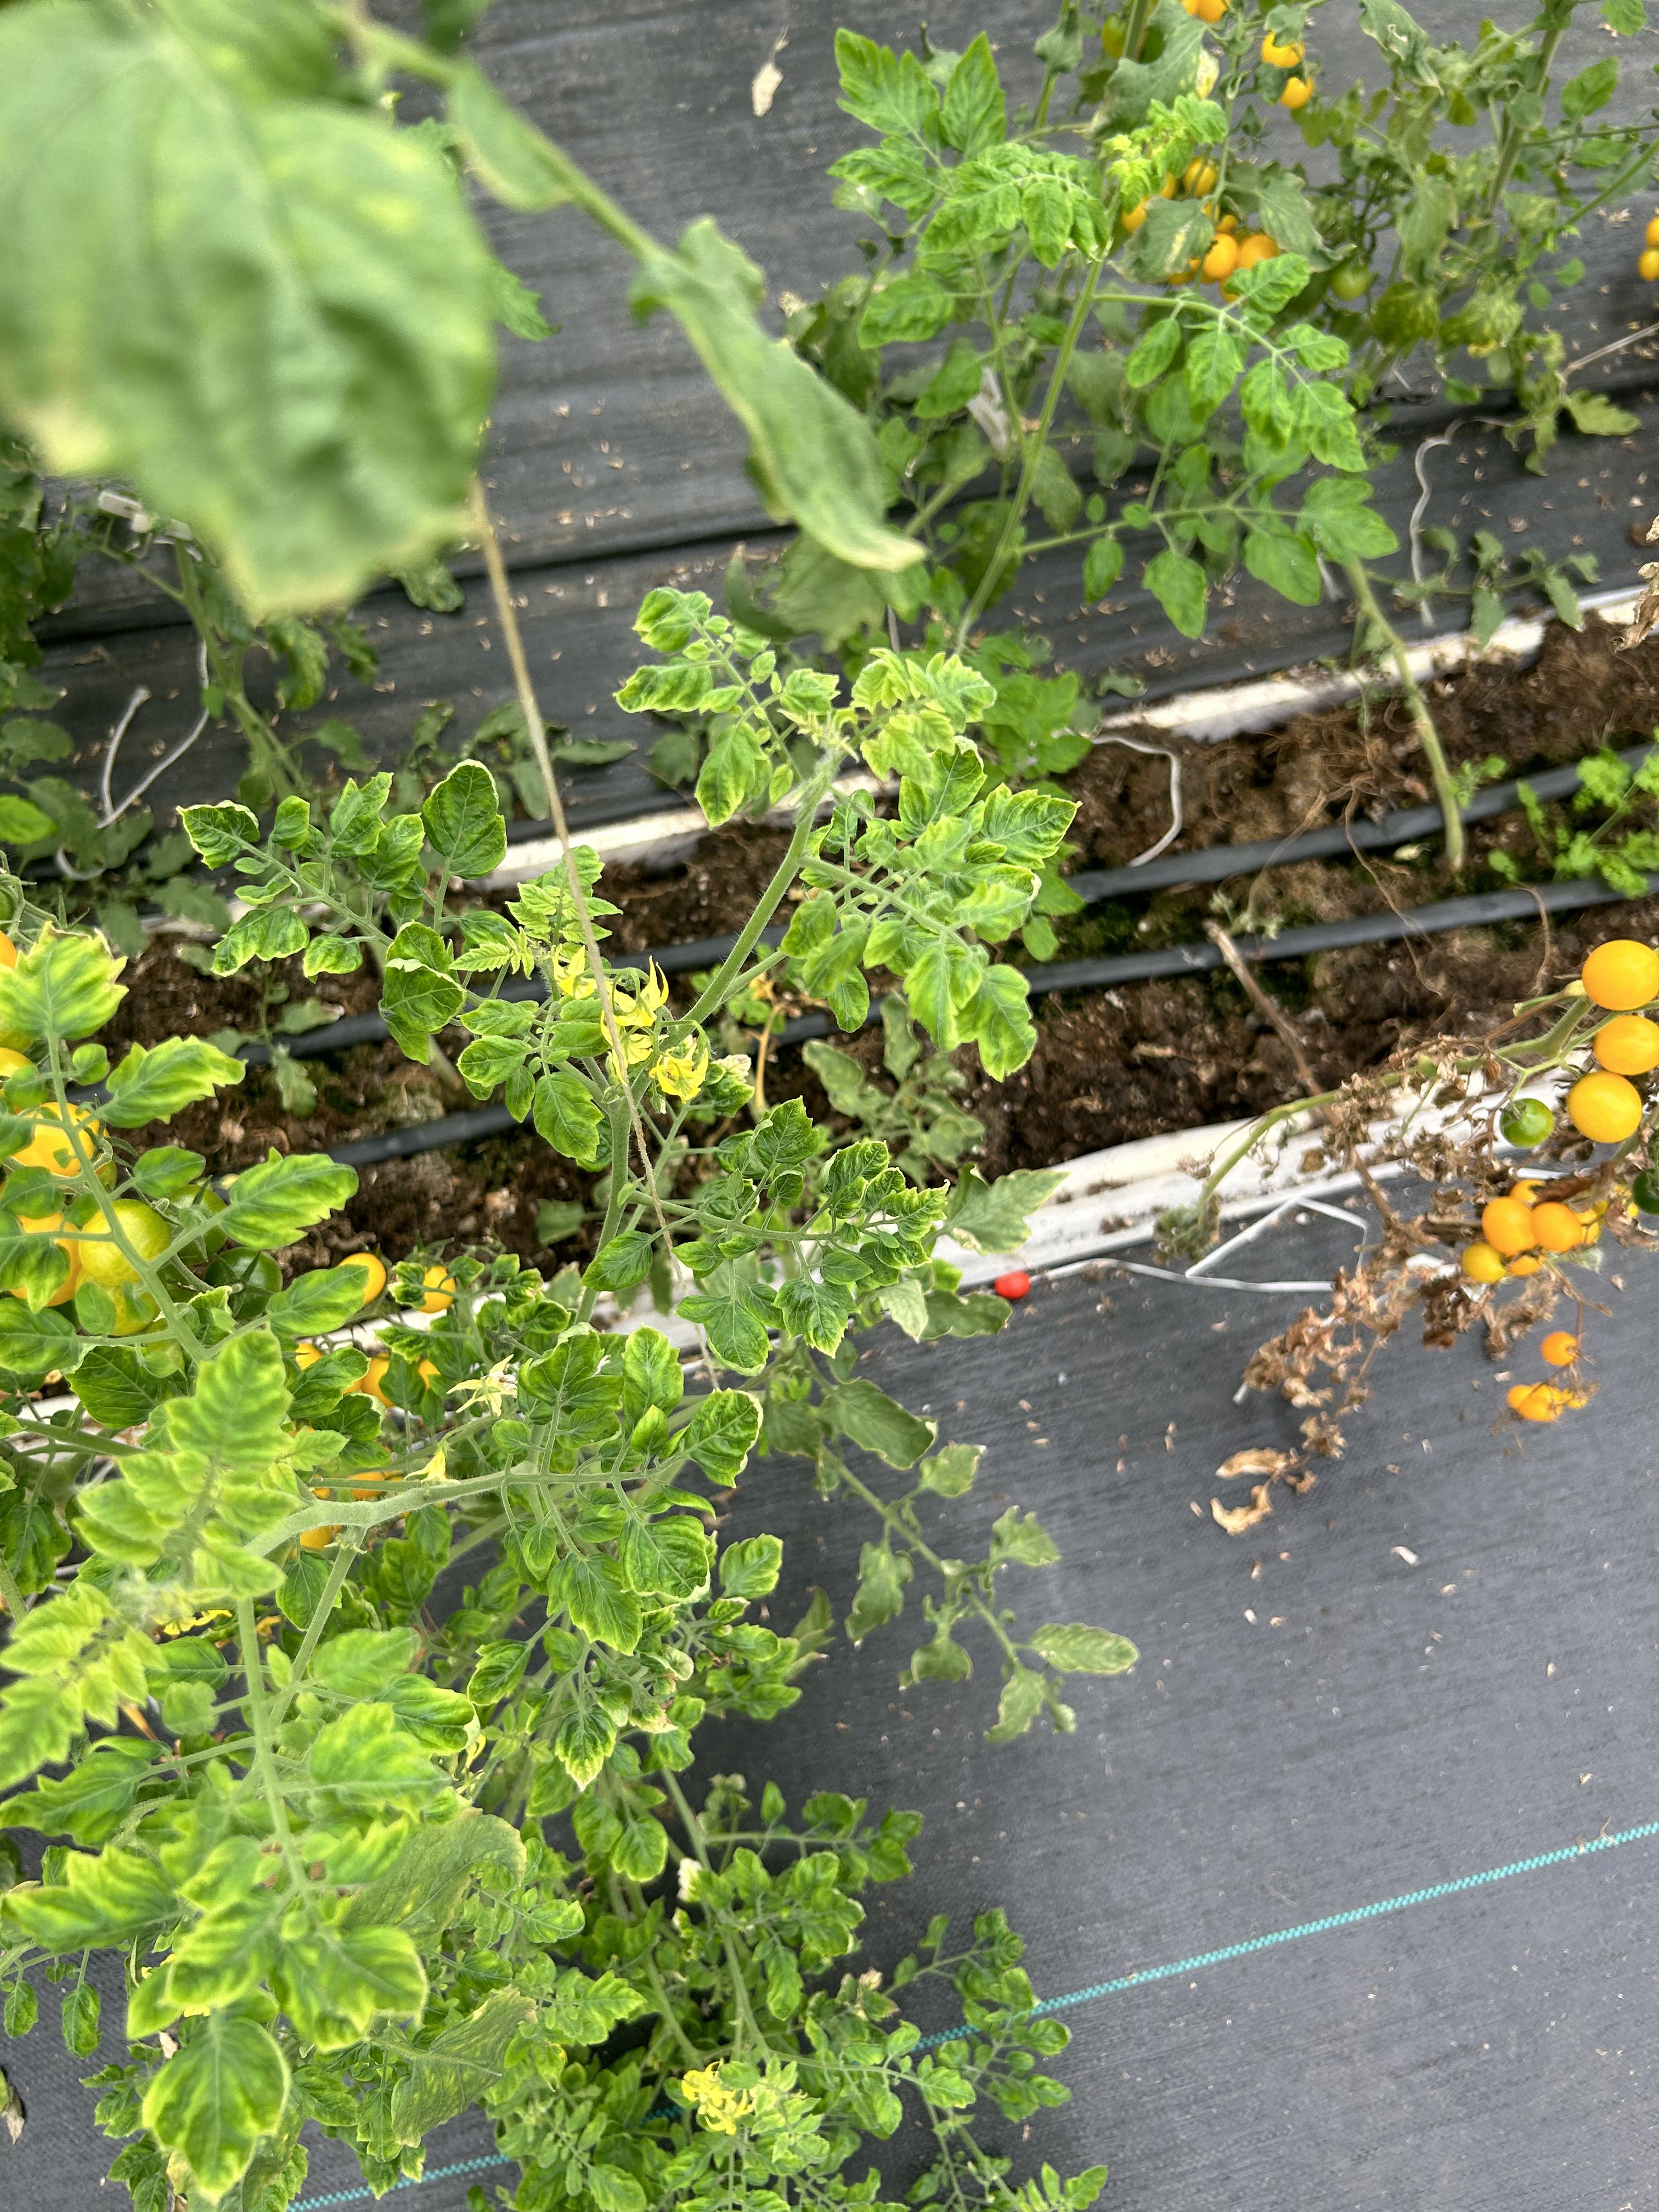
Disease: Viral